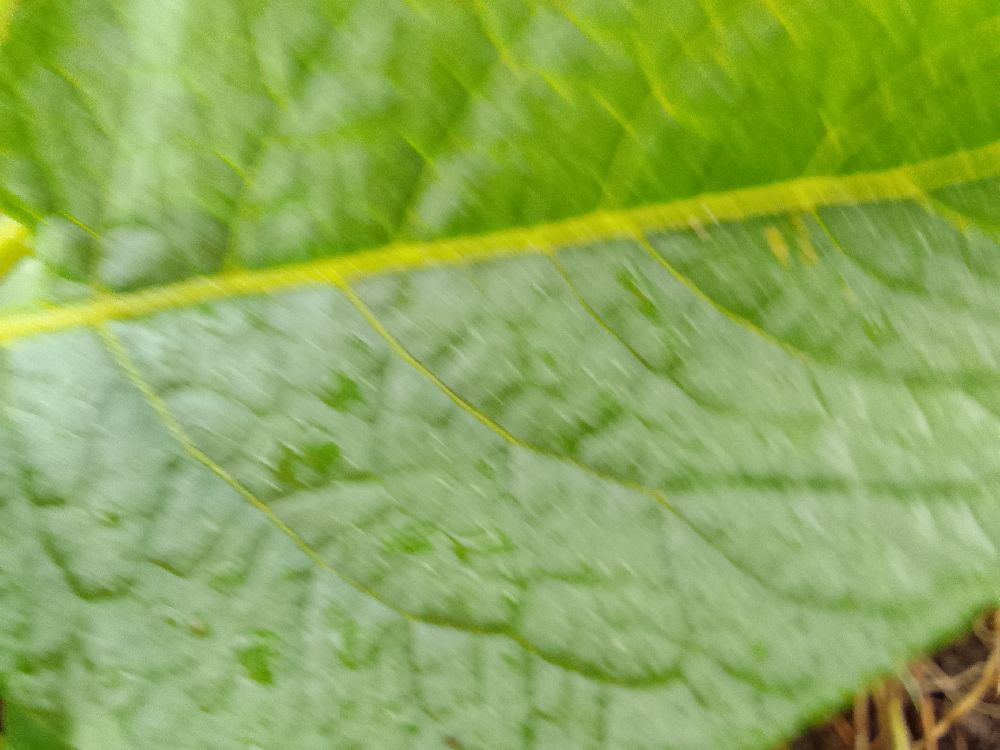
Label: Healthy